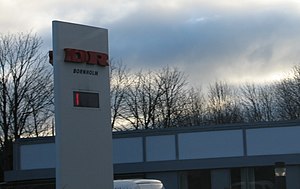
DR's regionale afdelinger / Afdelingerne / DR Bornholm
Danmarks Radio på Bornholm .
DR's regionale afdelinger er en række redaktioner og radiostationer under DR, beliggende rundt omkring i Danmark. Afdelingerne kendes generelt for DR P4's regionalradio, men har også andre opgaver, herunder produktion til DR's landsdækkende kanaler. Afdelingerne hører under direktørområdet DR Danmark.